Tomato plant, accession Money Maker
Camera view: horizontal (90 deg, fisheye); turntable rotation: 270 degrees
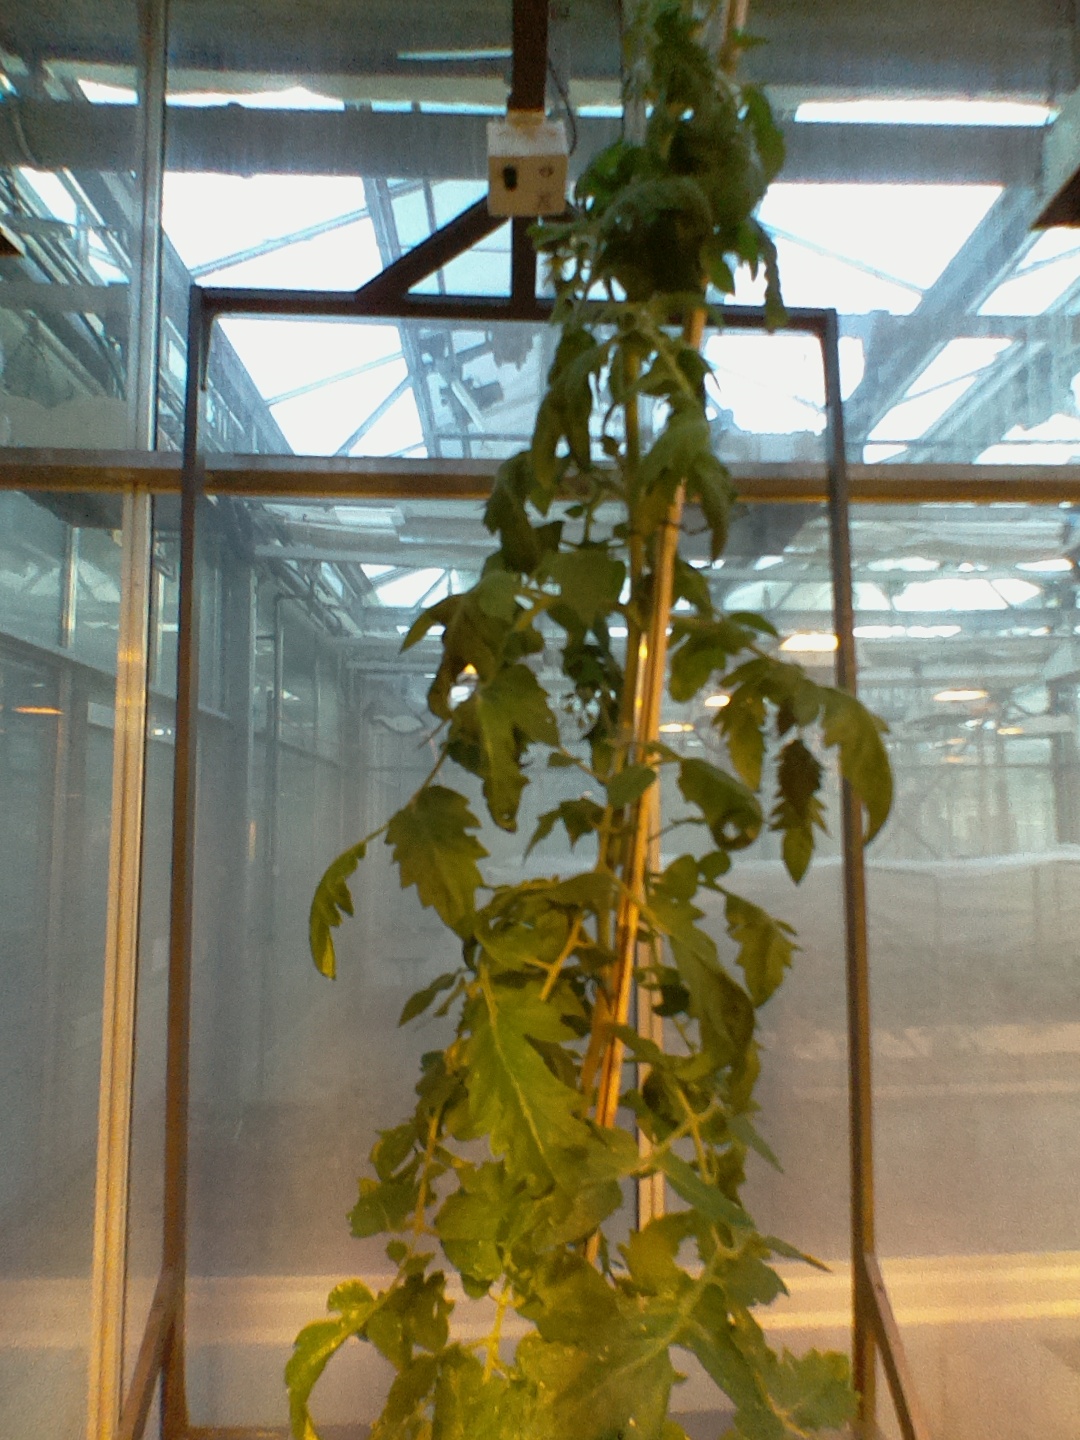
BBCH growth stage 68: Full flowering, 80%-90% of flowers open, more petals falling